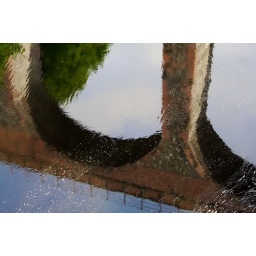
A lot of water has gone under that bridge